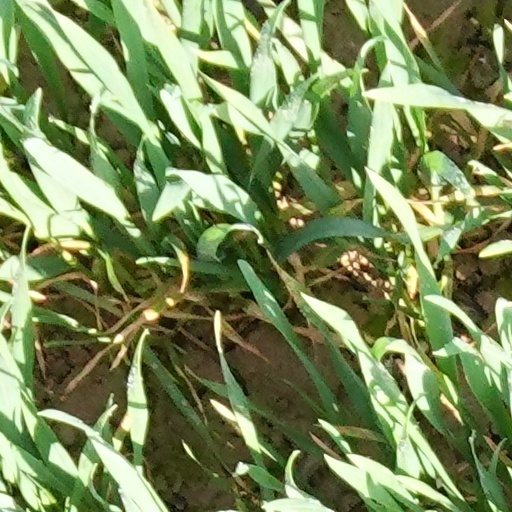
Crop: wheat